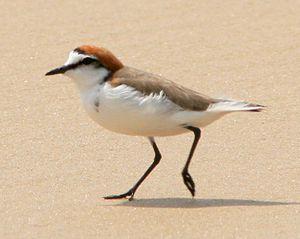
Ceci est une liste des oiseaux endémiques ou quasi-endémiques d'Australie.